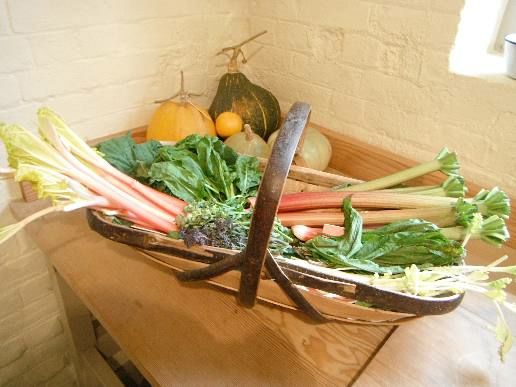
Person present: No